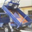
Label: truck